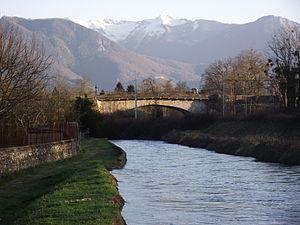
Pont de Coarraze (Pyrénées-Atlantiques, France)
Coarraze est une commune française, située dans le département des Pyrénées-Atlantiques en région Nouvelle-Aquitaine.